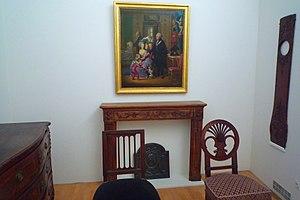
Annexe de la salle des arts, niveau 1 du musée de la Révolution française - Vizille. Tableau
Le musée de la Révolution française est un musée situé à Vizille en France et géré par le département de l'Isère. Inauguré le 13 juillet 1984 dans la perspective des commémorations du bicentenaire de la Révolution, il est hébergé dans le château où s'est tenue la réunion des états généraux du Dauphiné le 21 juillet 1788 et reste le seul musée au monde entièrement consacré à la période de la Révolution française.